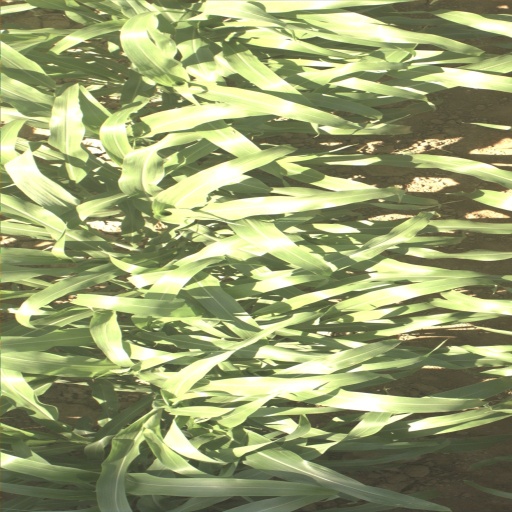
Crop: sorghum